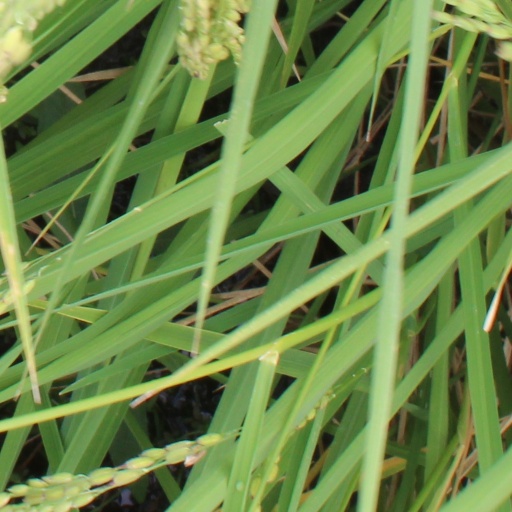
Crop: rice